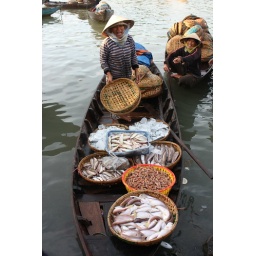
Bringing fish to market in Hoi An